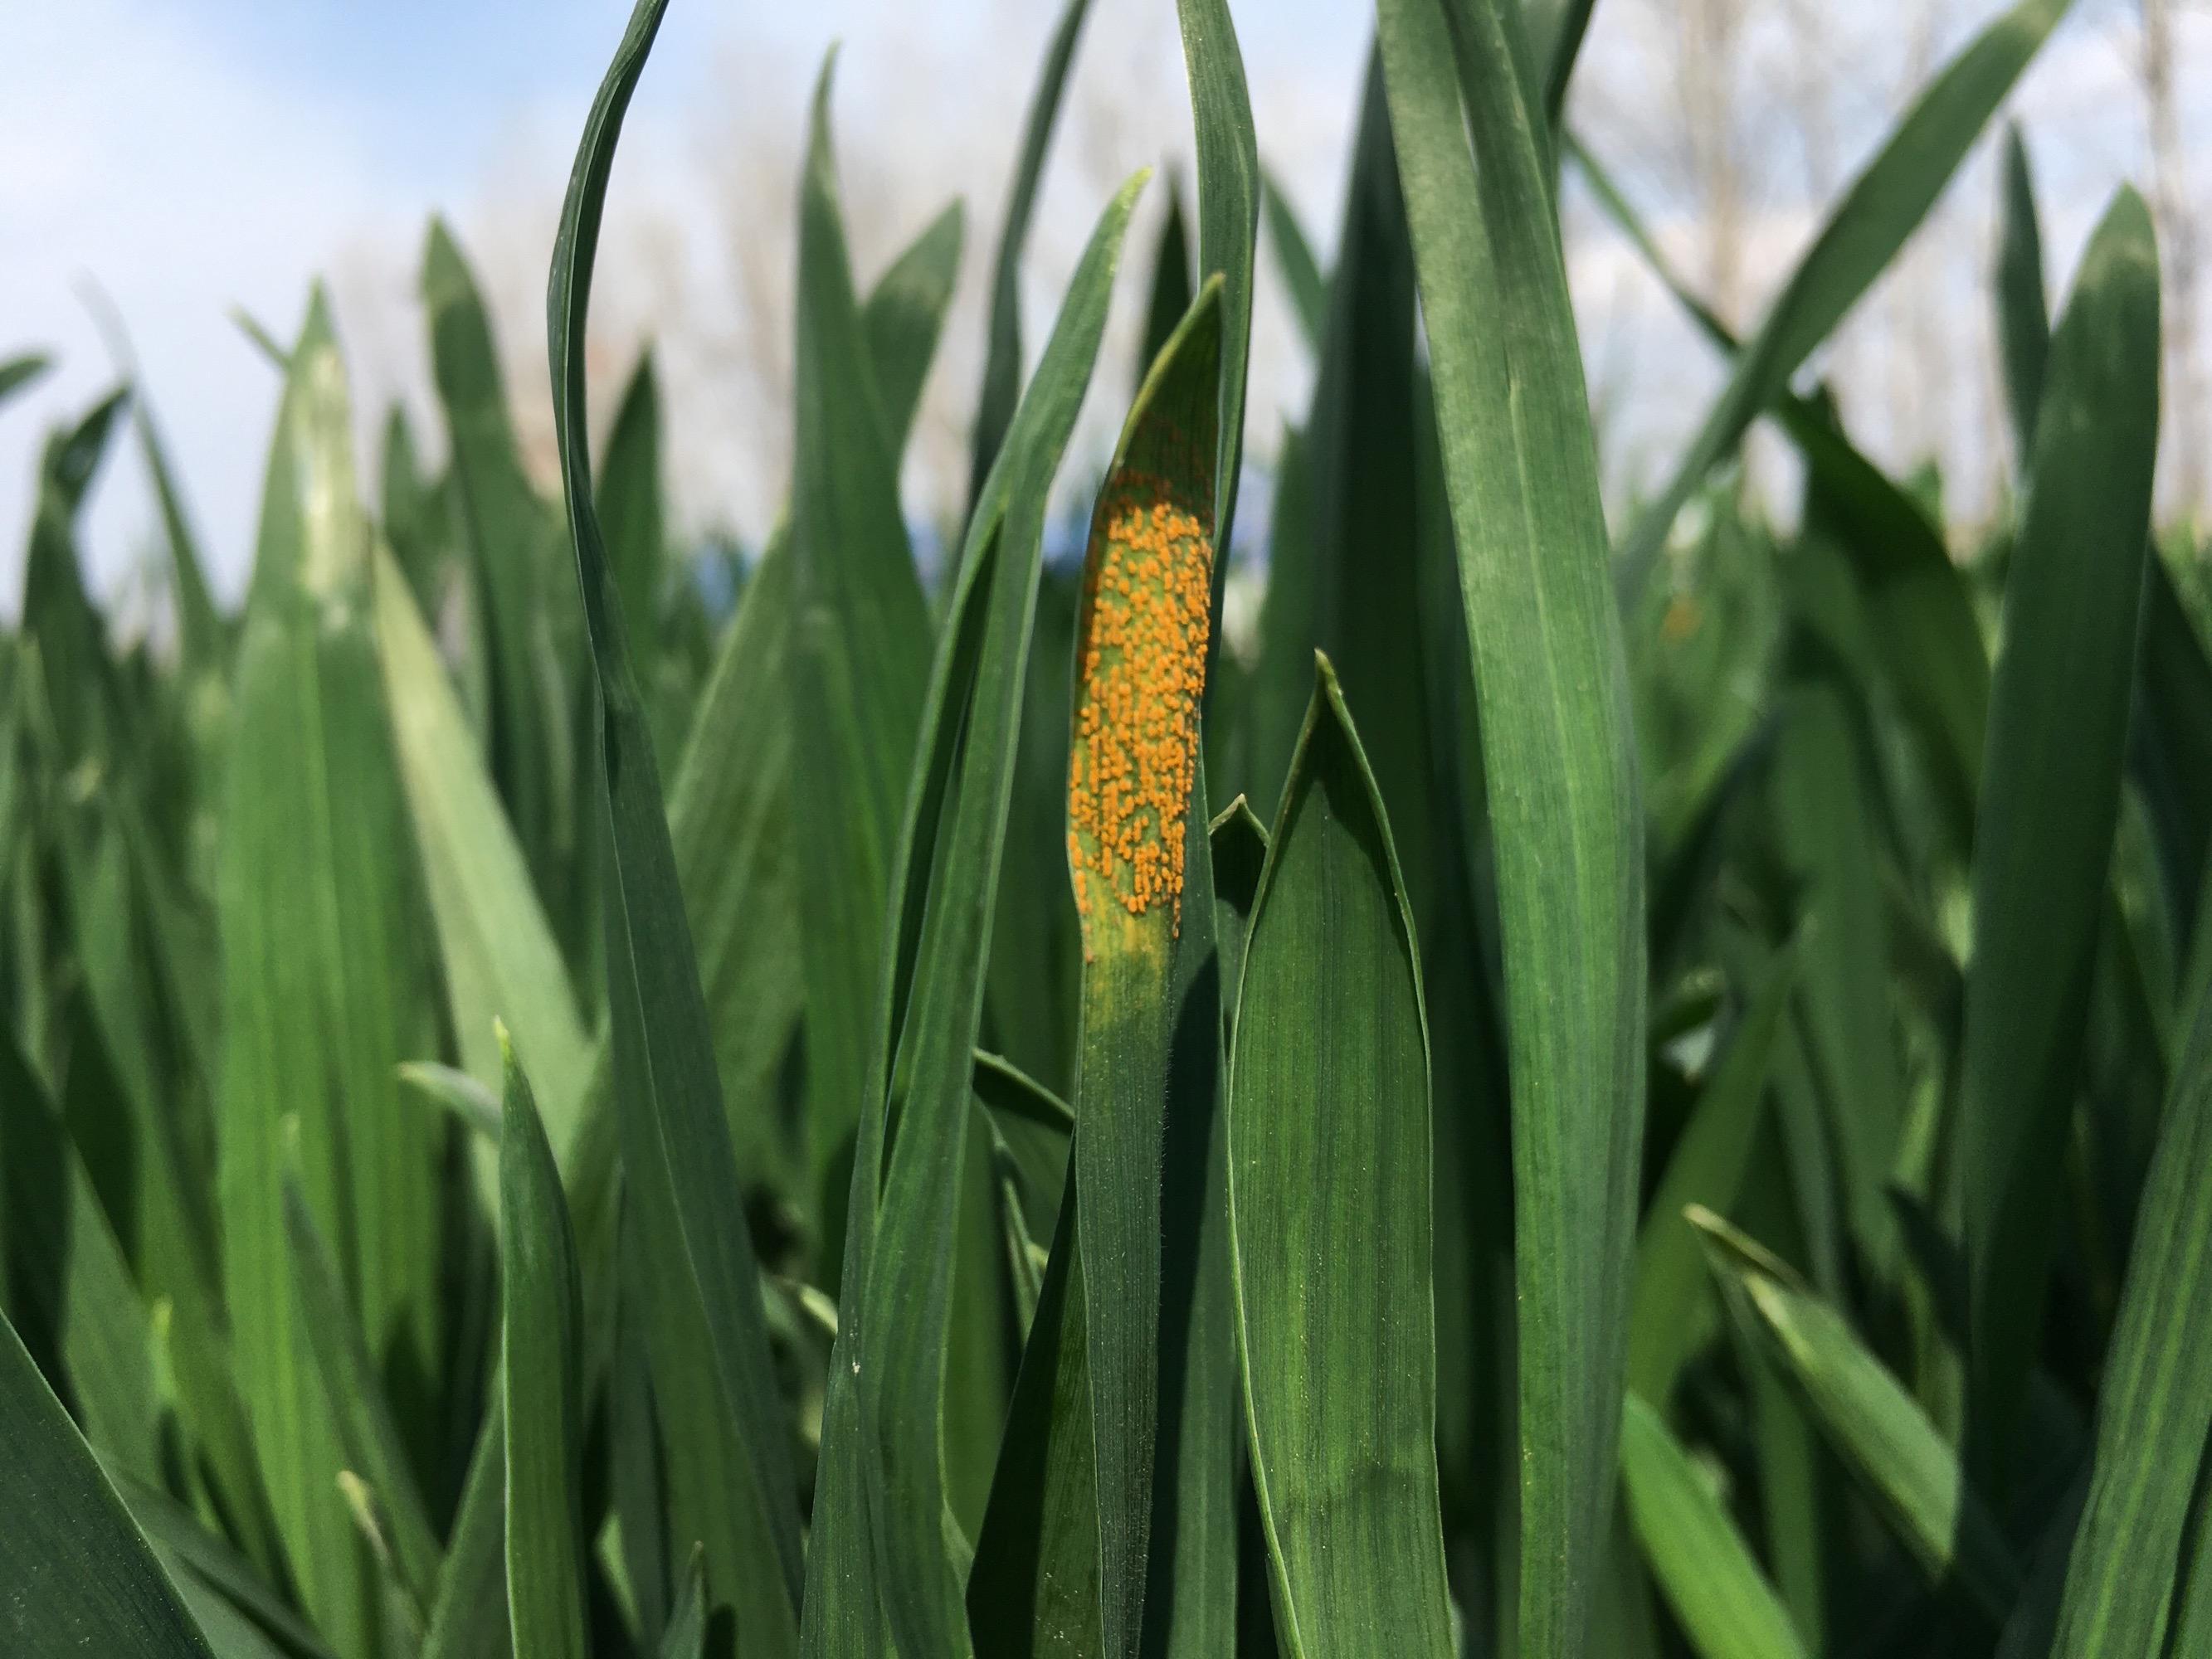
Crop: blueberry
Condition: rust